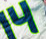
Number: 4